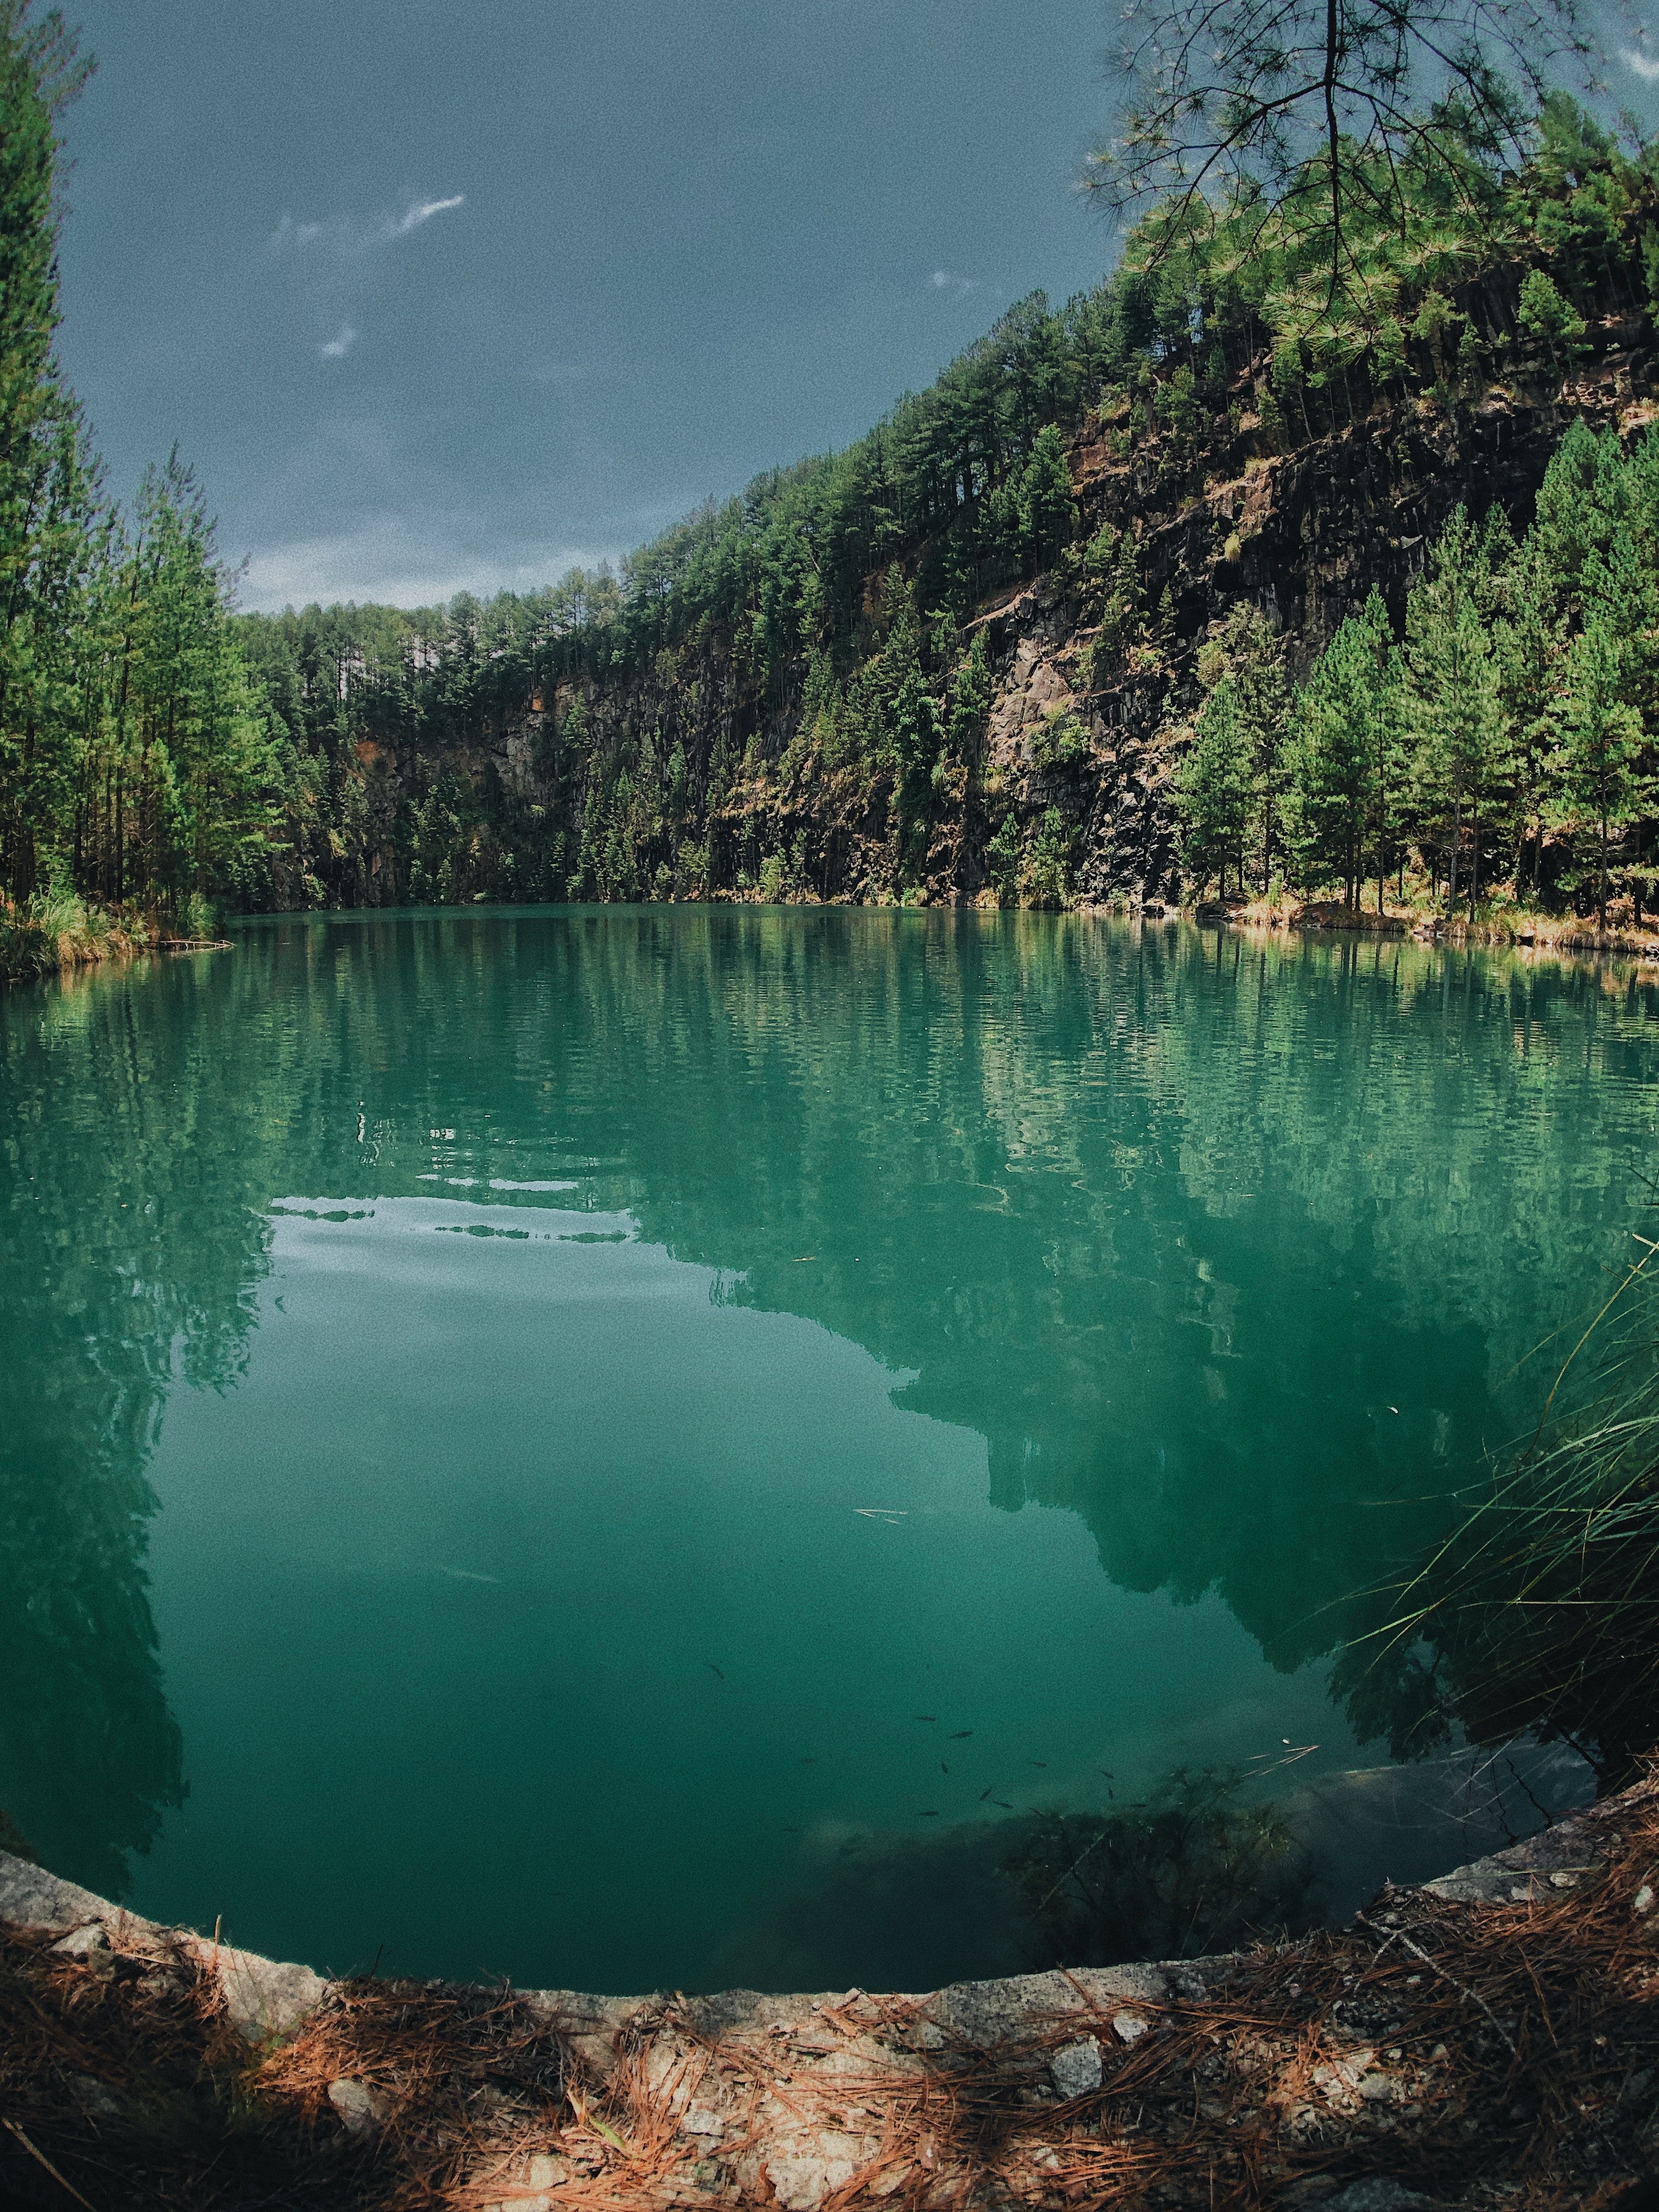
nature, water resources, body of water, water, lake, natural landscape, sky, blue, green, wilderness, reflection, nature reserve, pond, tarn, tree, reservoir, turquoise, crater lake, mountain, river, cloud, watercourse, mineral spring, national park, lagoon, landscape, bank, bay, vacation, sea, inlet, maar, tropics, world, tourism, cove, forest